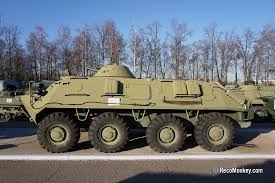
Label: BTR-60